Beatrice Heuser

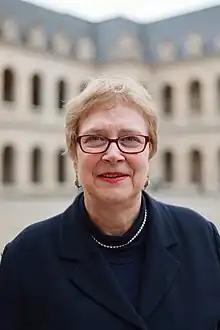
Historian and political scientist Beatrice Heuser - Paris, 2 Feb 2023

Beatrice Heuser (born 15 March 1961 in Bangkok) is an historian and political scientist. She held the chair of International Relations at the University of Glasgow until autumn 2024.